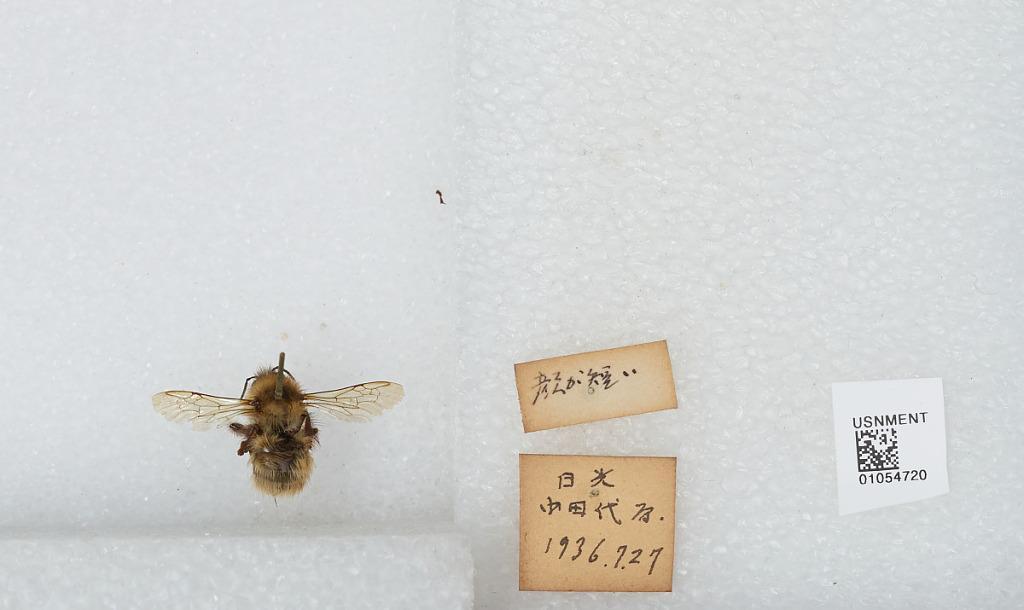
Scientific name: Bombus sp.